New Brunswick

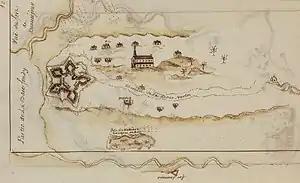
Fort Beauséjour at the Isthmus of Chignecto. The French built the fort in 1751 in an effort to limit British expansion into continental Acadia.

From 1749 to 1755, Father Le Loutre's War took place, where British soldiers fought against Acadians and Micmacs to consolidate their power over Acadia/Nova Scotia. In 1755, the British captured Fort Beauséjour, severing the Acadian supply lines to Nova Scotia, and Île-Royale. Continental Acadia thus came to be incorporated into the British colony of Nova Scotia with the Treaty of Paris in 1763. Following this, the British, unsatisfied with the Acadian's surrender because they refused to pledge allegiance, turned to capturing and exporting Acadians en masse, an ethnic cleansing event known as the Deportation of the Acadians which was ordered by Robert Monckton. From 1755 to 1763, 12,000 Acadians out of 18,000 were forcefully deported to various locations around the world, though 8000 died before arrival. The remaining 6000 Acadians escaped the British by fleeing North to the present "Acadia", or to Canada. From 1755 to 1757, most Acadians were deported to the Thirteen Colonies. From 1758 to 1762, most were sent to France. Between 1763 and 1785, many deported Acadians relocated to join their compatriots in Louisiana. Their descendants became Cajuns. In the 1780s and 1790s, some Acadians returned to Acadia, and discovered several thousand English immigrants, mostly from New England, on their former lands.